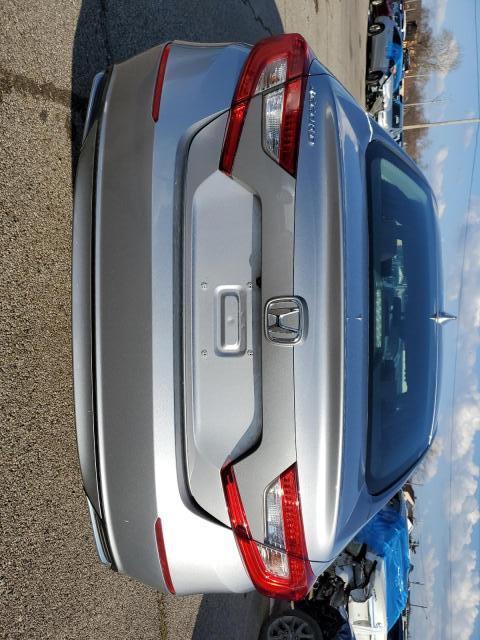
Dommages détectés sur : plaque d'immatriculation arrière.
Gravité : mineur